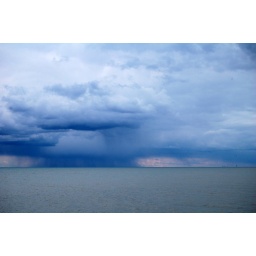
A giant rain cloud pouring rain over lake Michigan. I think on the far right are the skyscrapers from downtown Chicago.